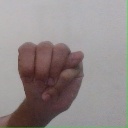
अक्षर: म